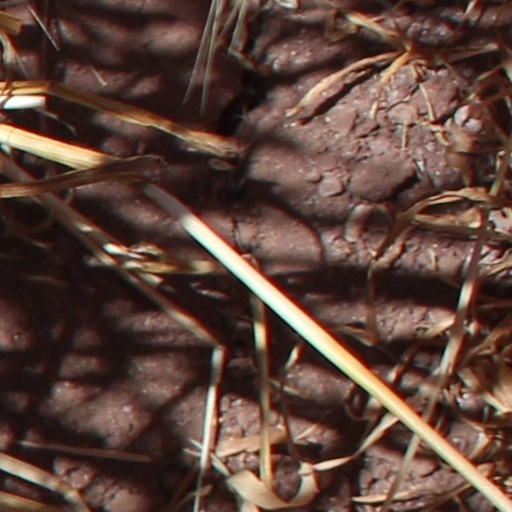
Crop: wheat